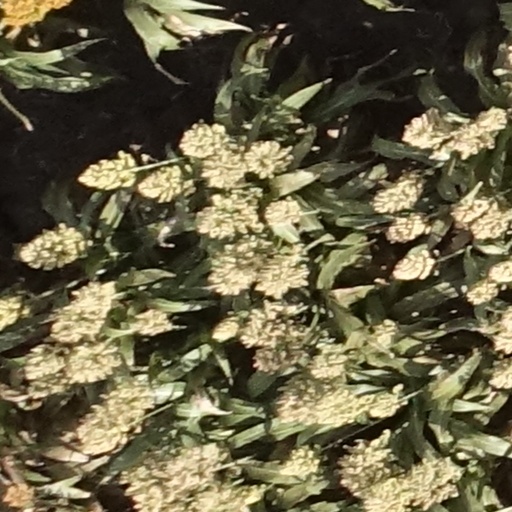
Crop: sorghum